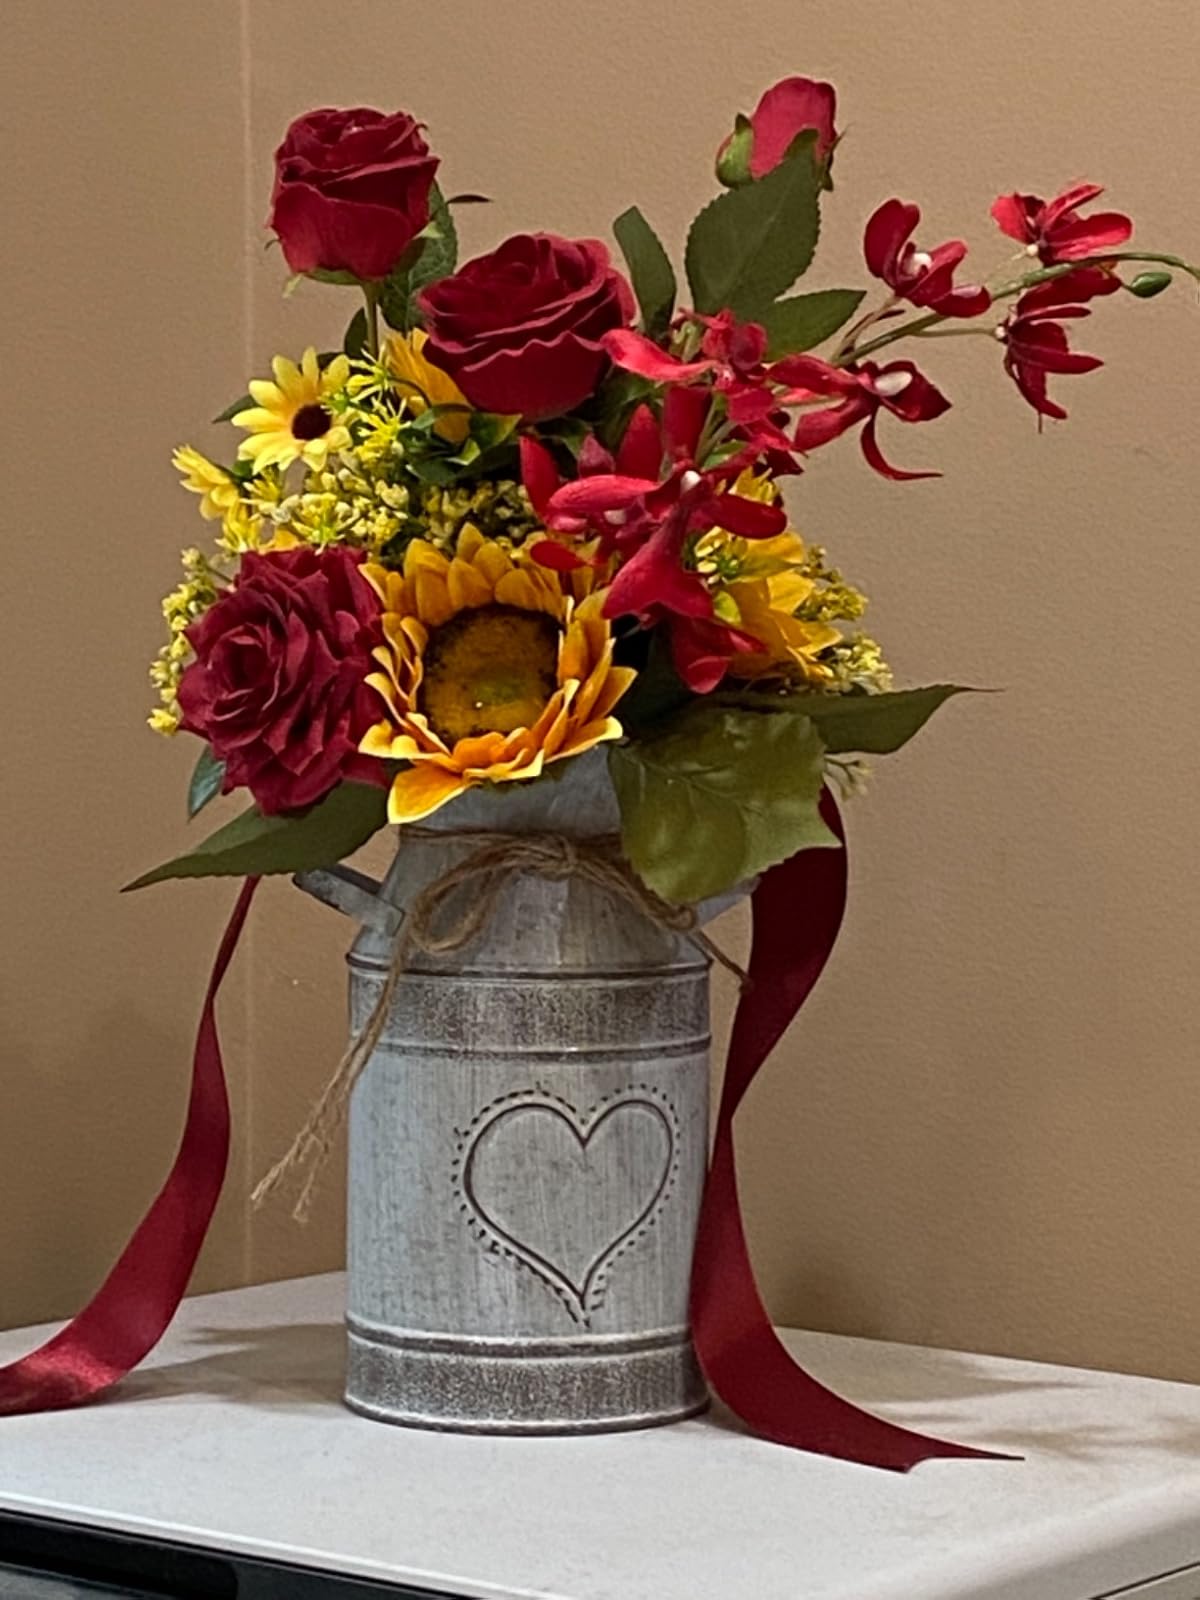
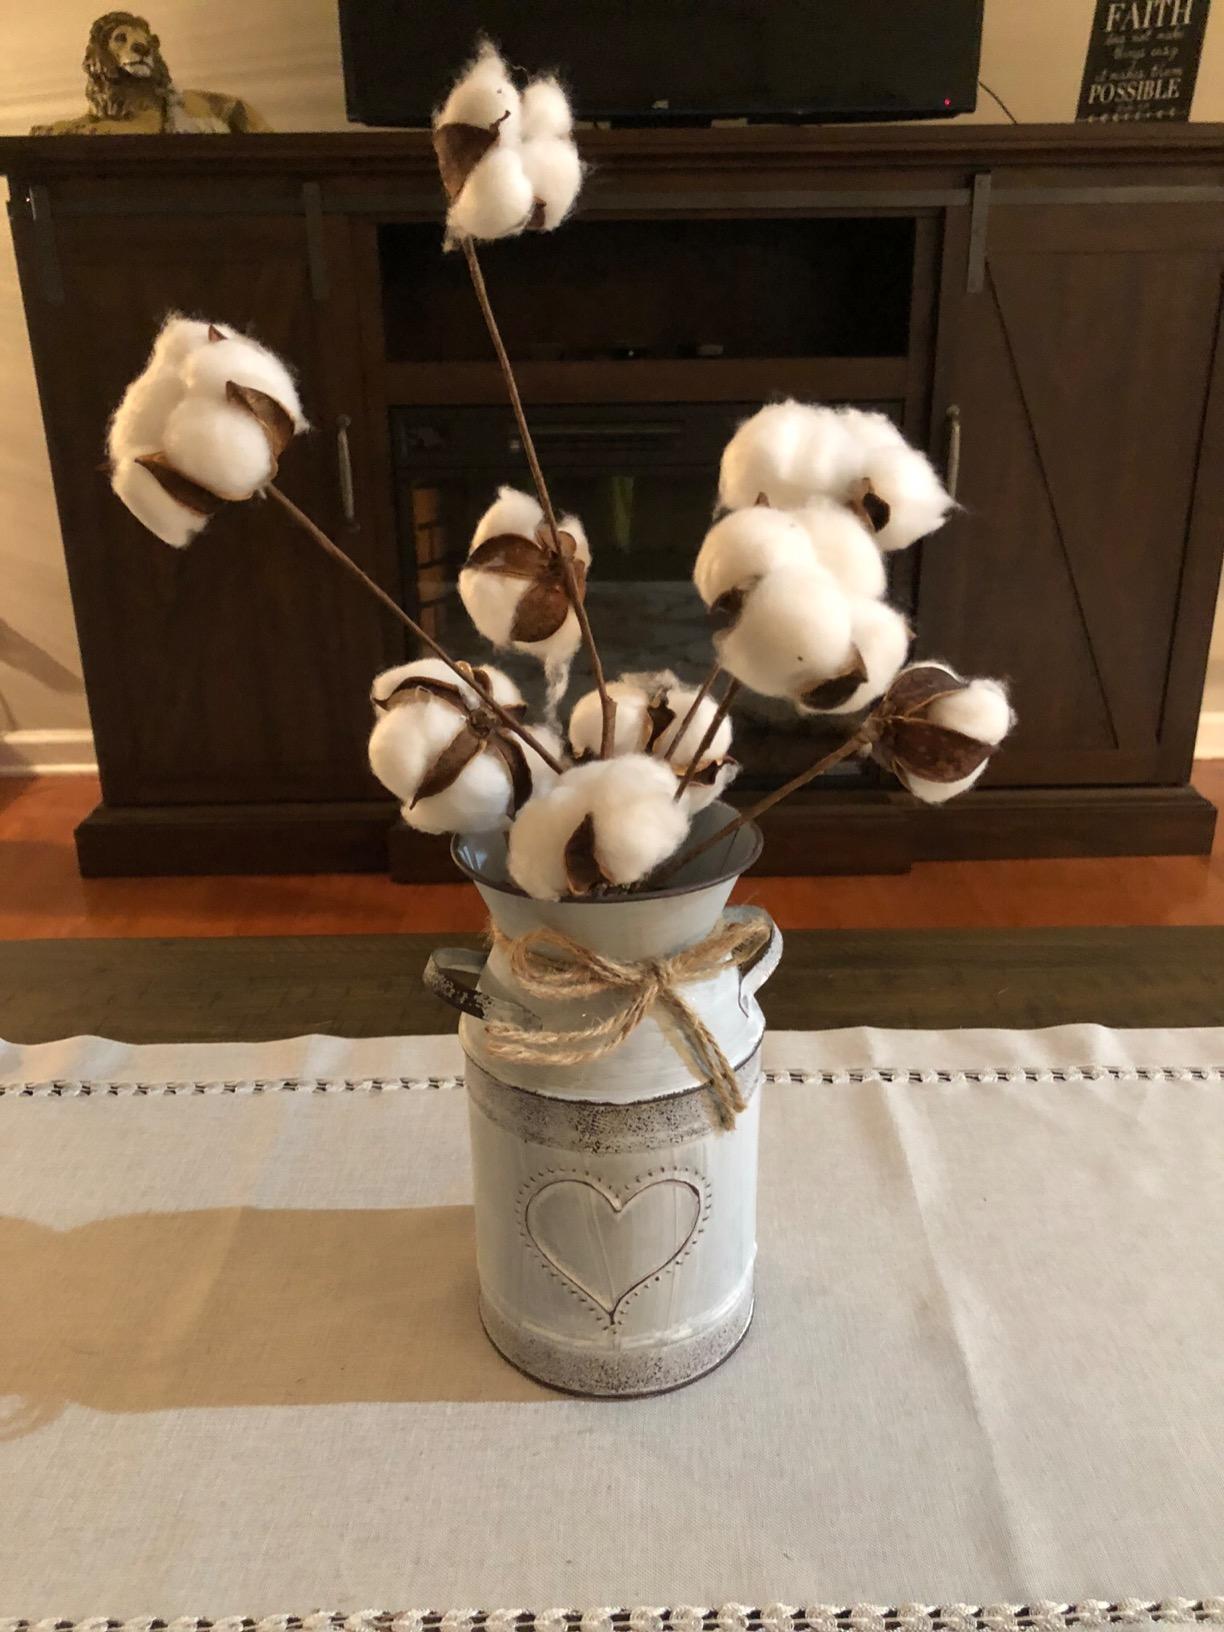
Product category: vase
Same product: yes